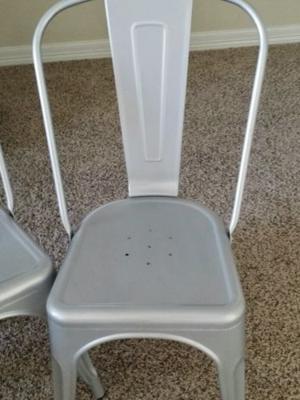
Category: chair